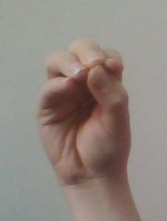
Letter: ha